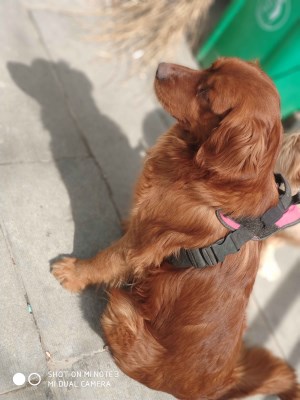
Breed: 5355-n000126-golden_retriever